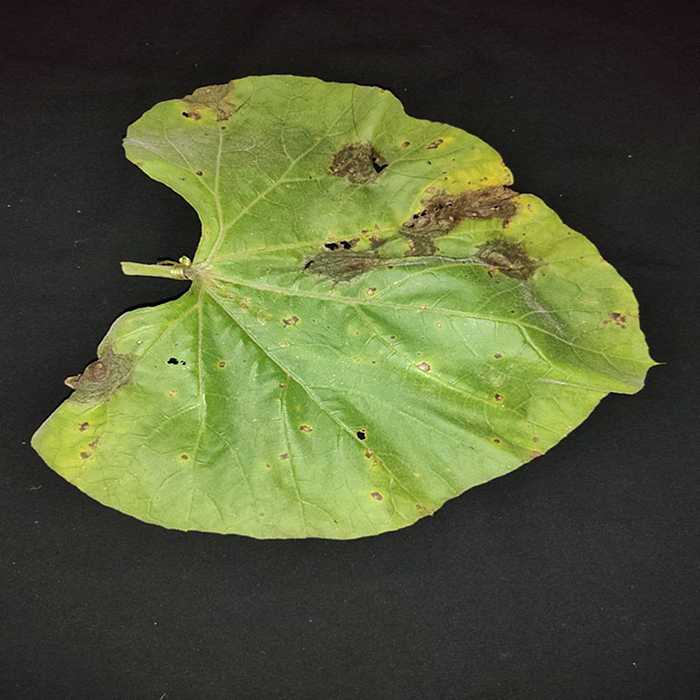
Plant: Bottle gourd
Label: Downey mildew